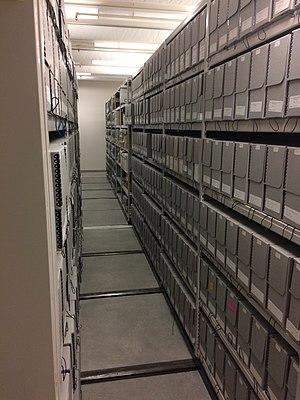
Archives du Centre du patrimoine
La Société historique de Saint-Boniface est un organisme à but non lucratif du Manitoba qui a pour mission de préserver et mettre en valeur les archives des francophones et des Métis de l’Ouest canadien, en particulier du Manitoba.